2/10th Battalion (Australia)

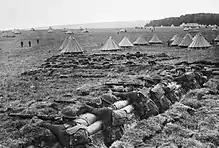
Troops of the 2/10th Battalion training during June 1940

On 10 May 1940, after the 2/10th had departed Australia, the Germans launched a lightning assault across France and the Low Countries, which rapidly led to the capitulation of France and the evacuation of the British Expeditionary Force. As a result of Italy's entry into the war, coupled with concerns about a possible invasion of the United Kingdom, the Australian government decided to divert some of its troops from the Middle East. As a consequence, as the 18th Brigade was sailing towards the Middle East it was redirected to the United Kingdom. On 18 June 1940, the "Mauretania" docked at the port of Gourock, in Scotland. The brigade was subsequently re-allocated to the 9th Division and the Australians were transported to the south of England, eventually establishing themselves around Lopcombe Corner, on Salisbury Plain in Wiltshire. While there, a number of the battalion's personnel married local girls.